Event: Typhoon Ruby
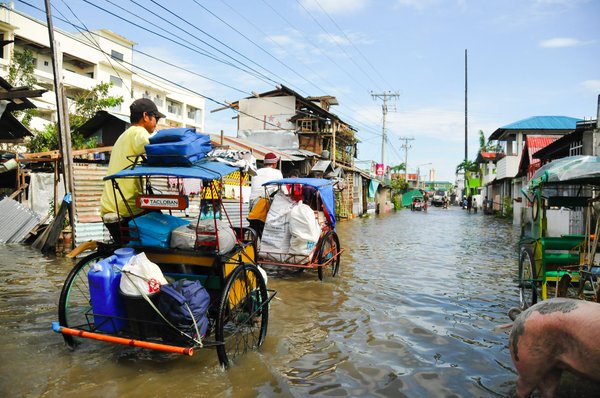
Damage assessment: damage